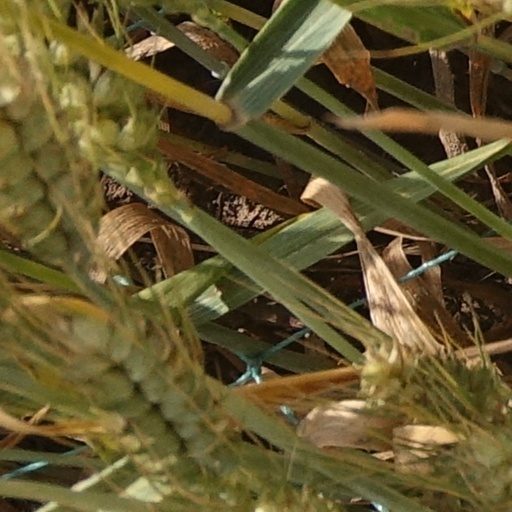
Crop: wheat